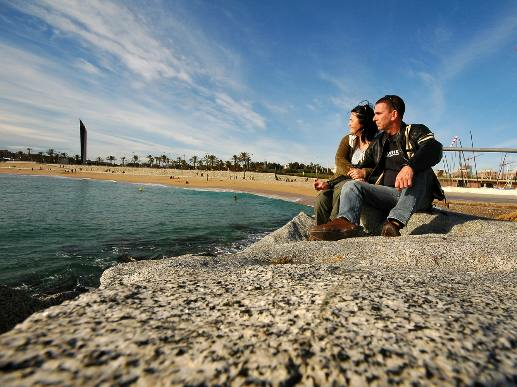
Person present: Yes